Patersonia macrantha

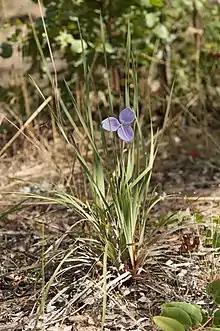
Habit

Patersonia macrantha is a species of plant in the iris family Iridaceae and is endemic to the northern part of the Northern Territory. It is a tuft-forming herb with linear to sword-shaped leaves and pale violet tepals.